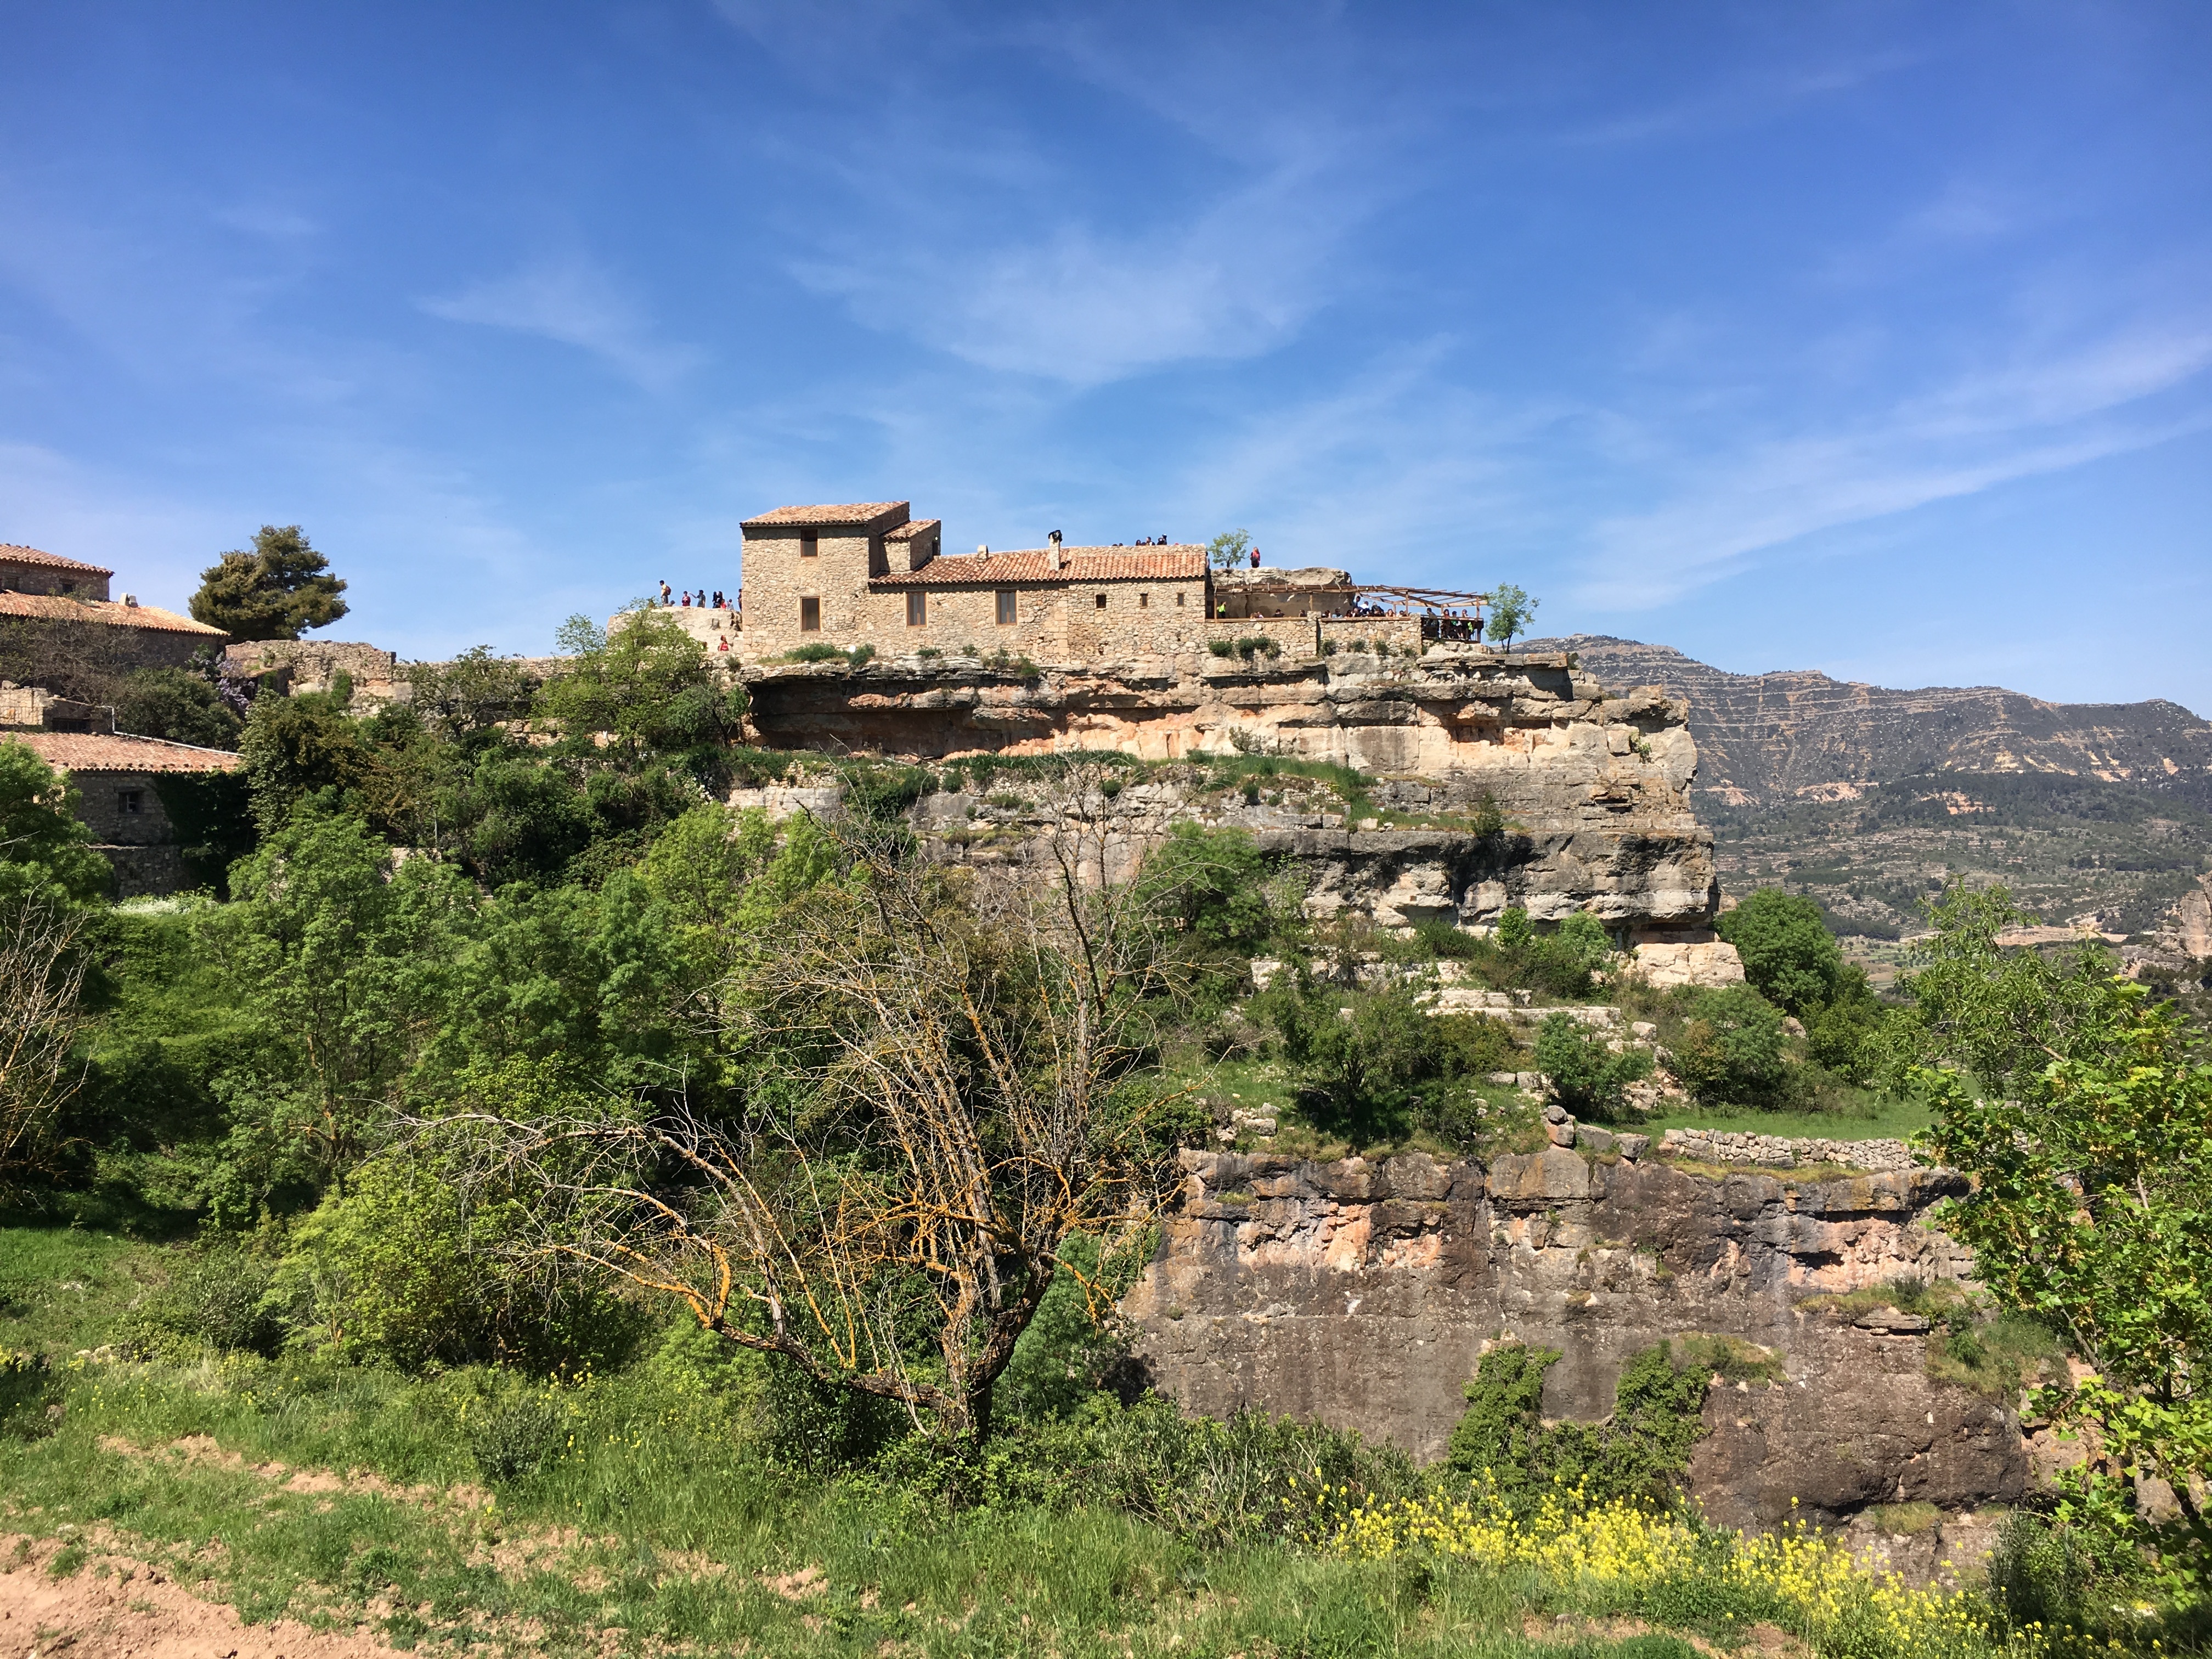
landscape, sea, nature, rock, mountain, hill, vacation, tourist, village, cliff, fortification, terrain, ruins, badlands, picturesque, catalonia, tarragona, montsant, priorat, archaeological site, siurana, ancient history